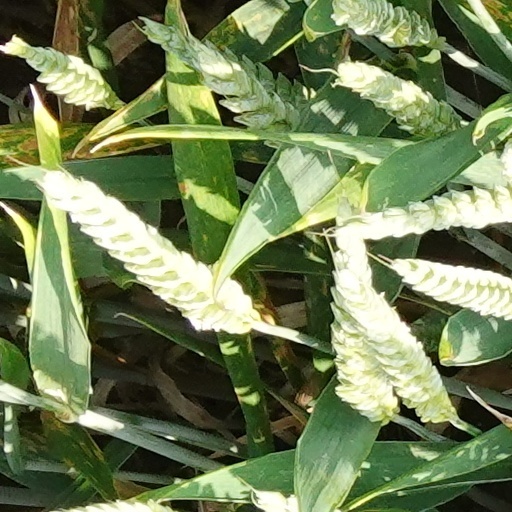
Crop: wheat